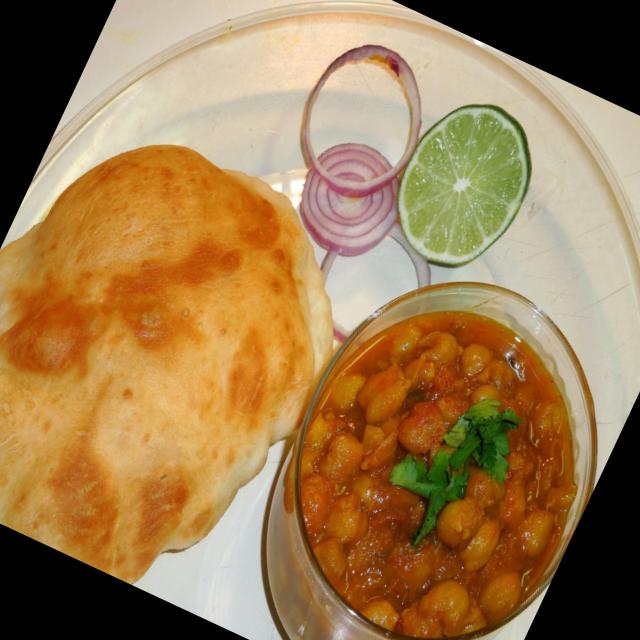
Dish: chole_bhature